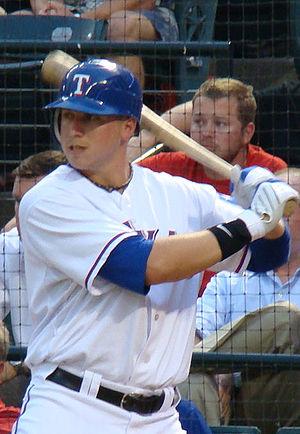
Justin Kyle Smoak est un joueur de premier but des Blue Jays de Toronto de la Ligue majeure de baseball.